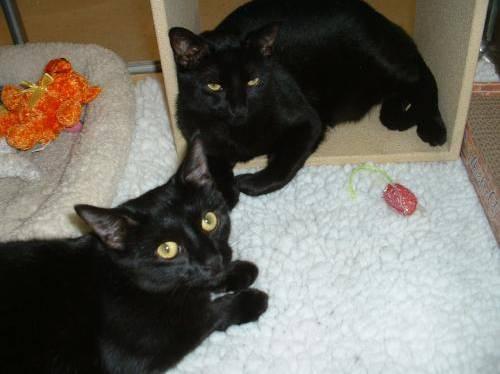
cat